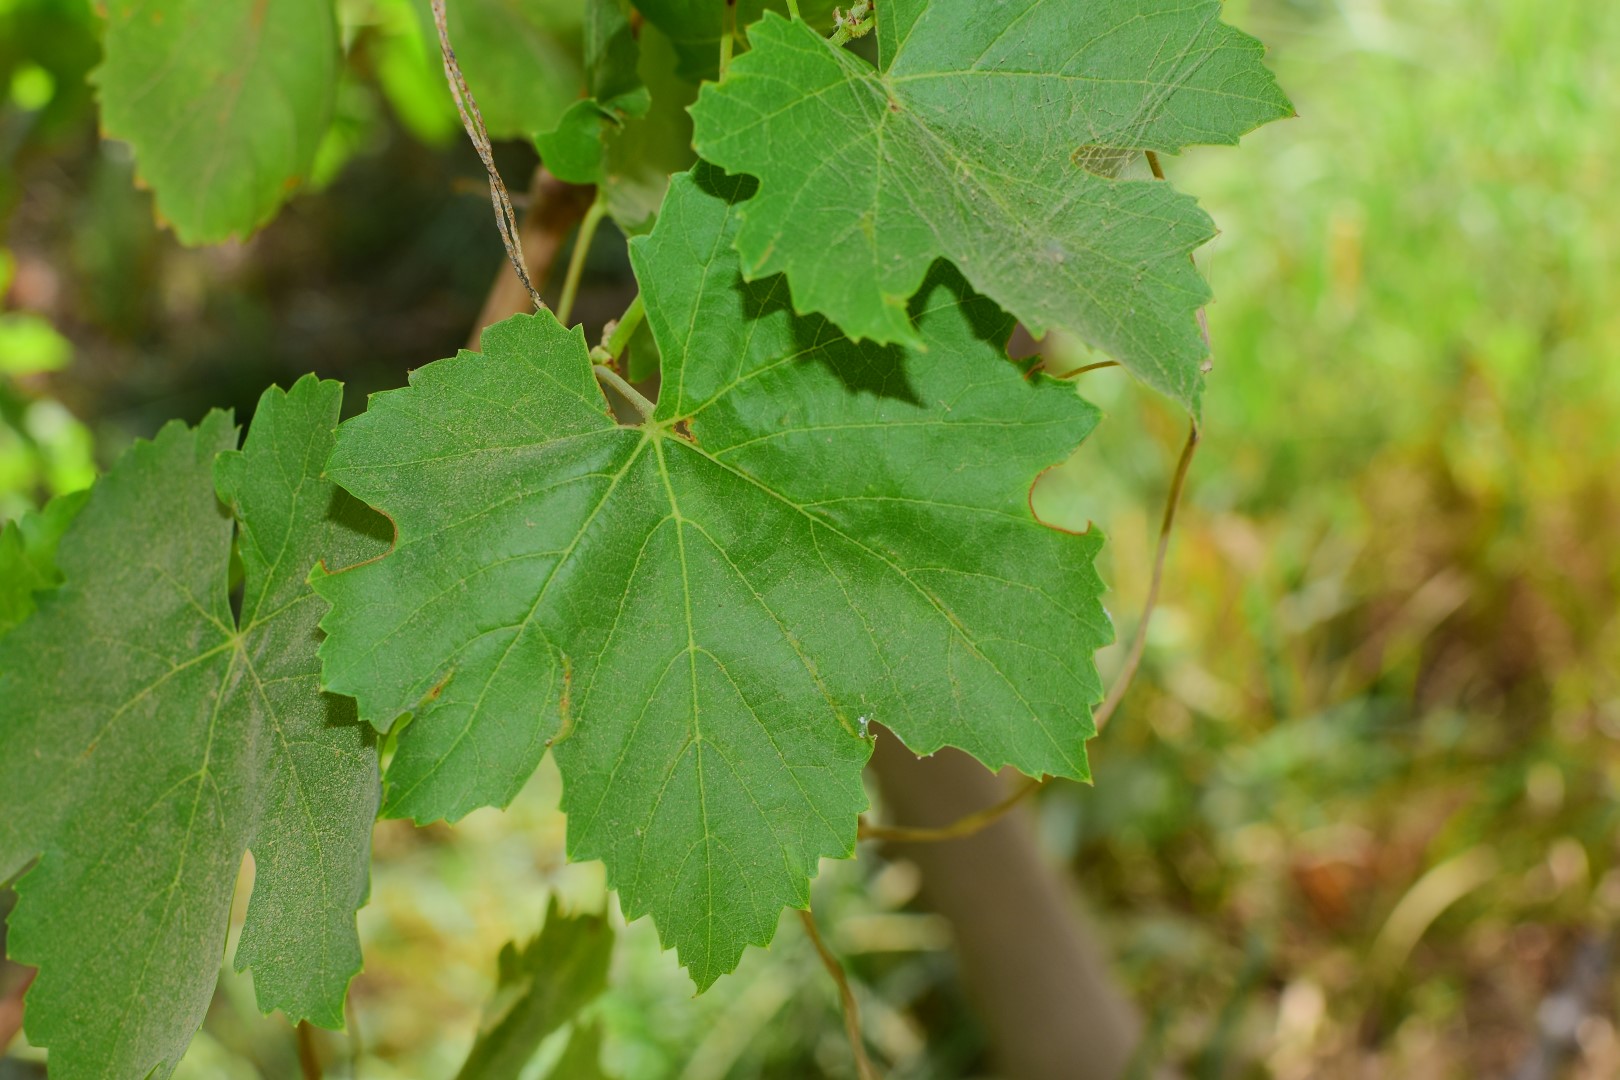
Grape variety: Thompson Seedless